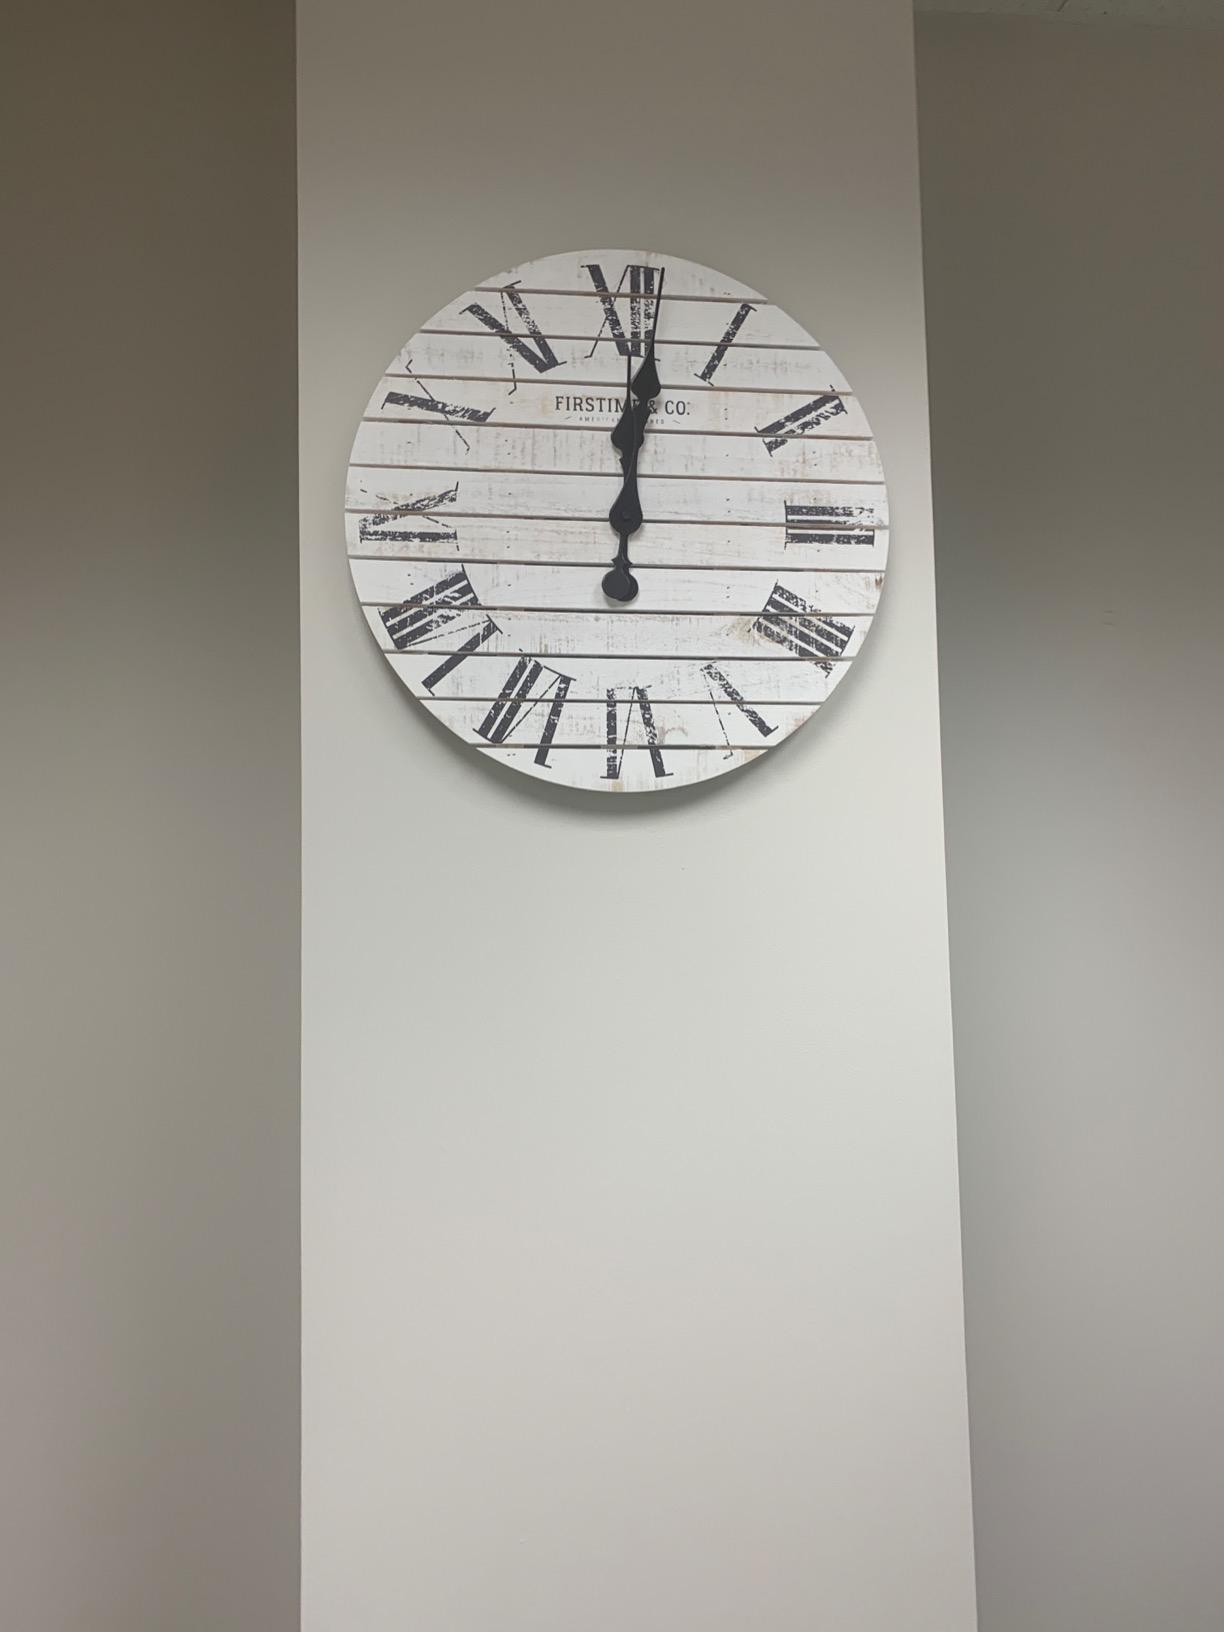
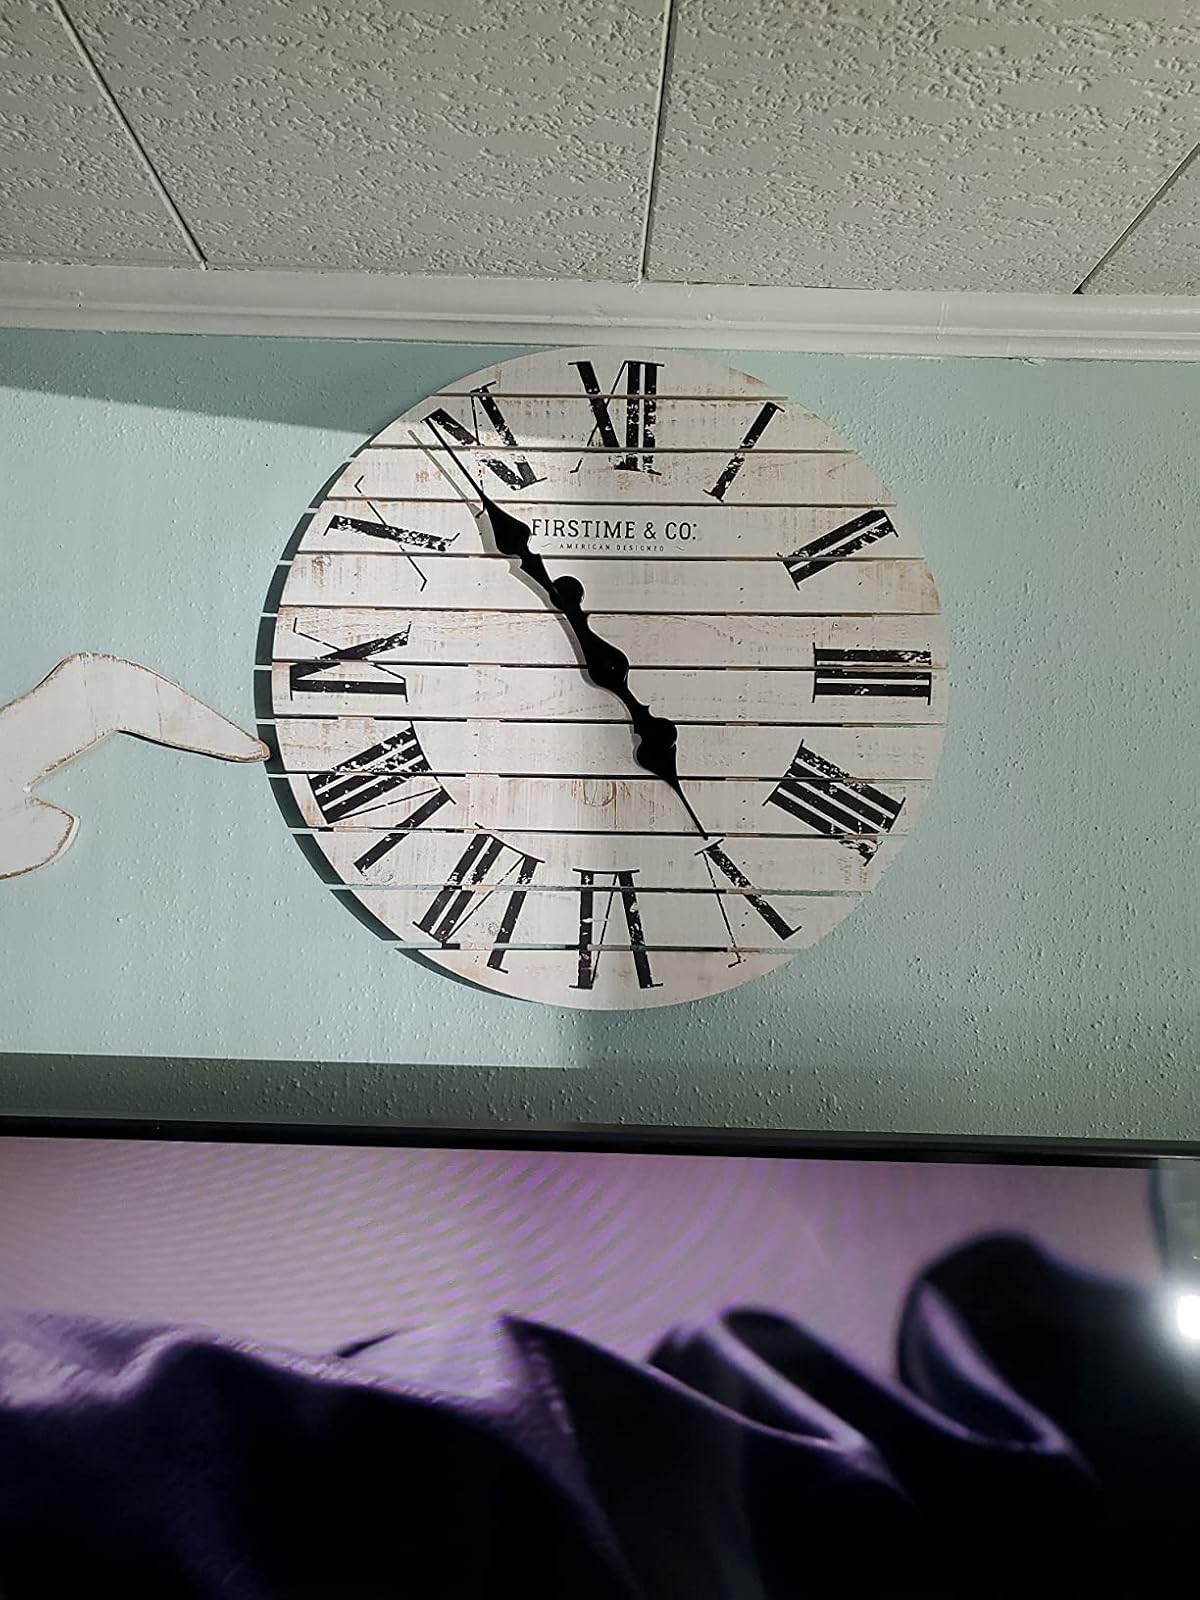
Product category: clock
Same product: yes